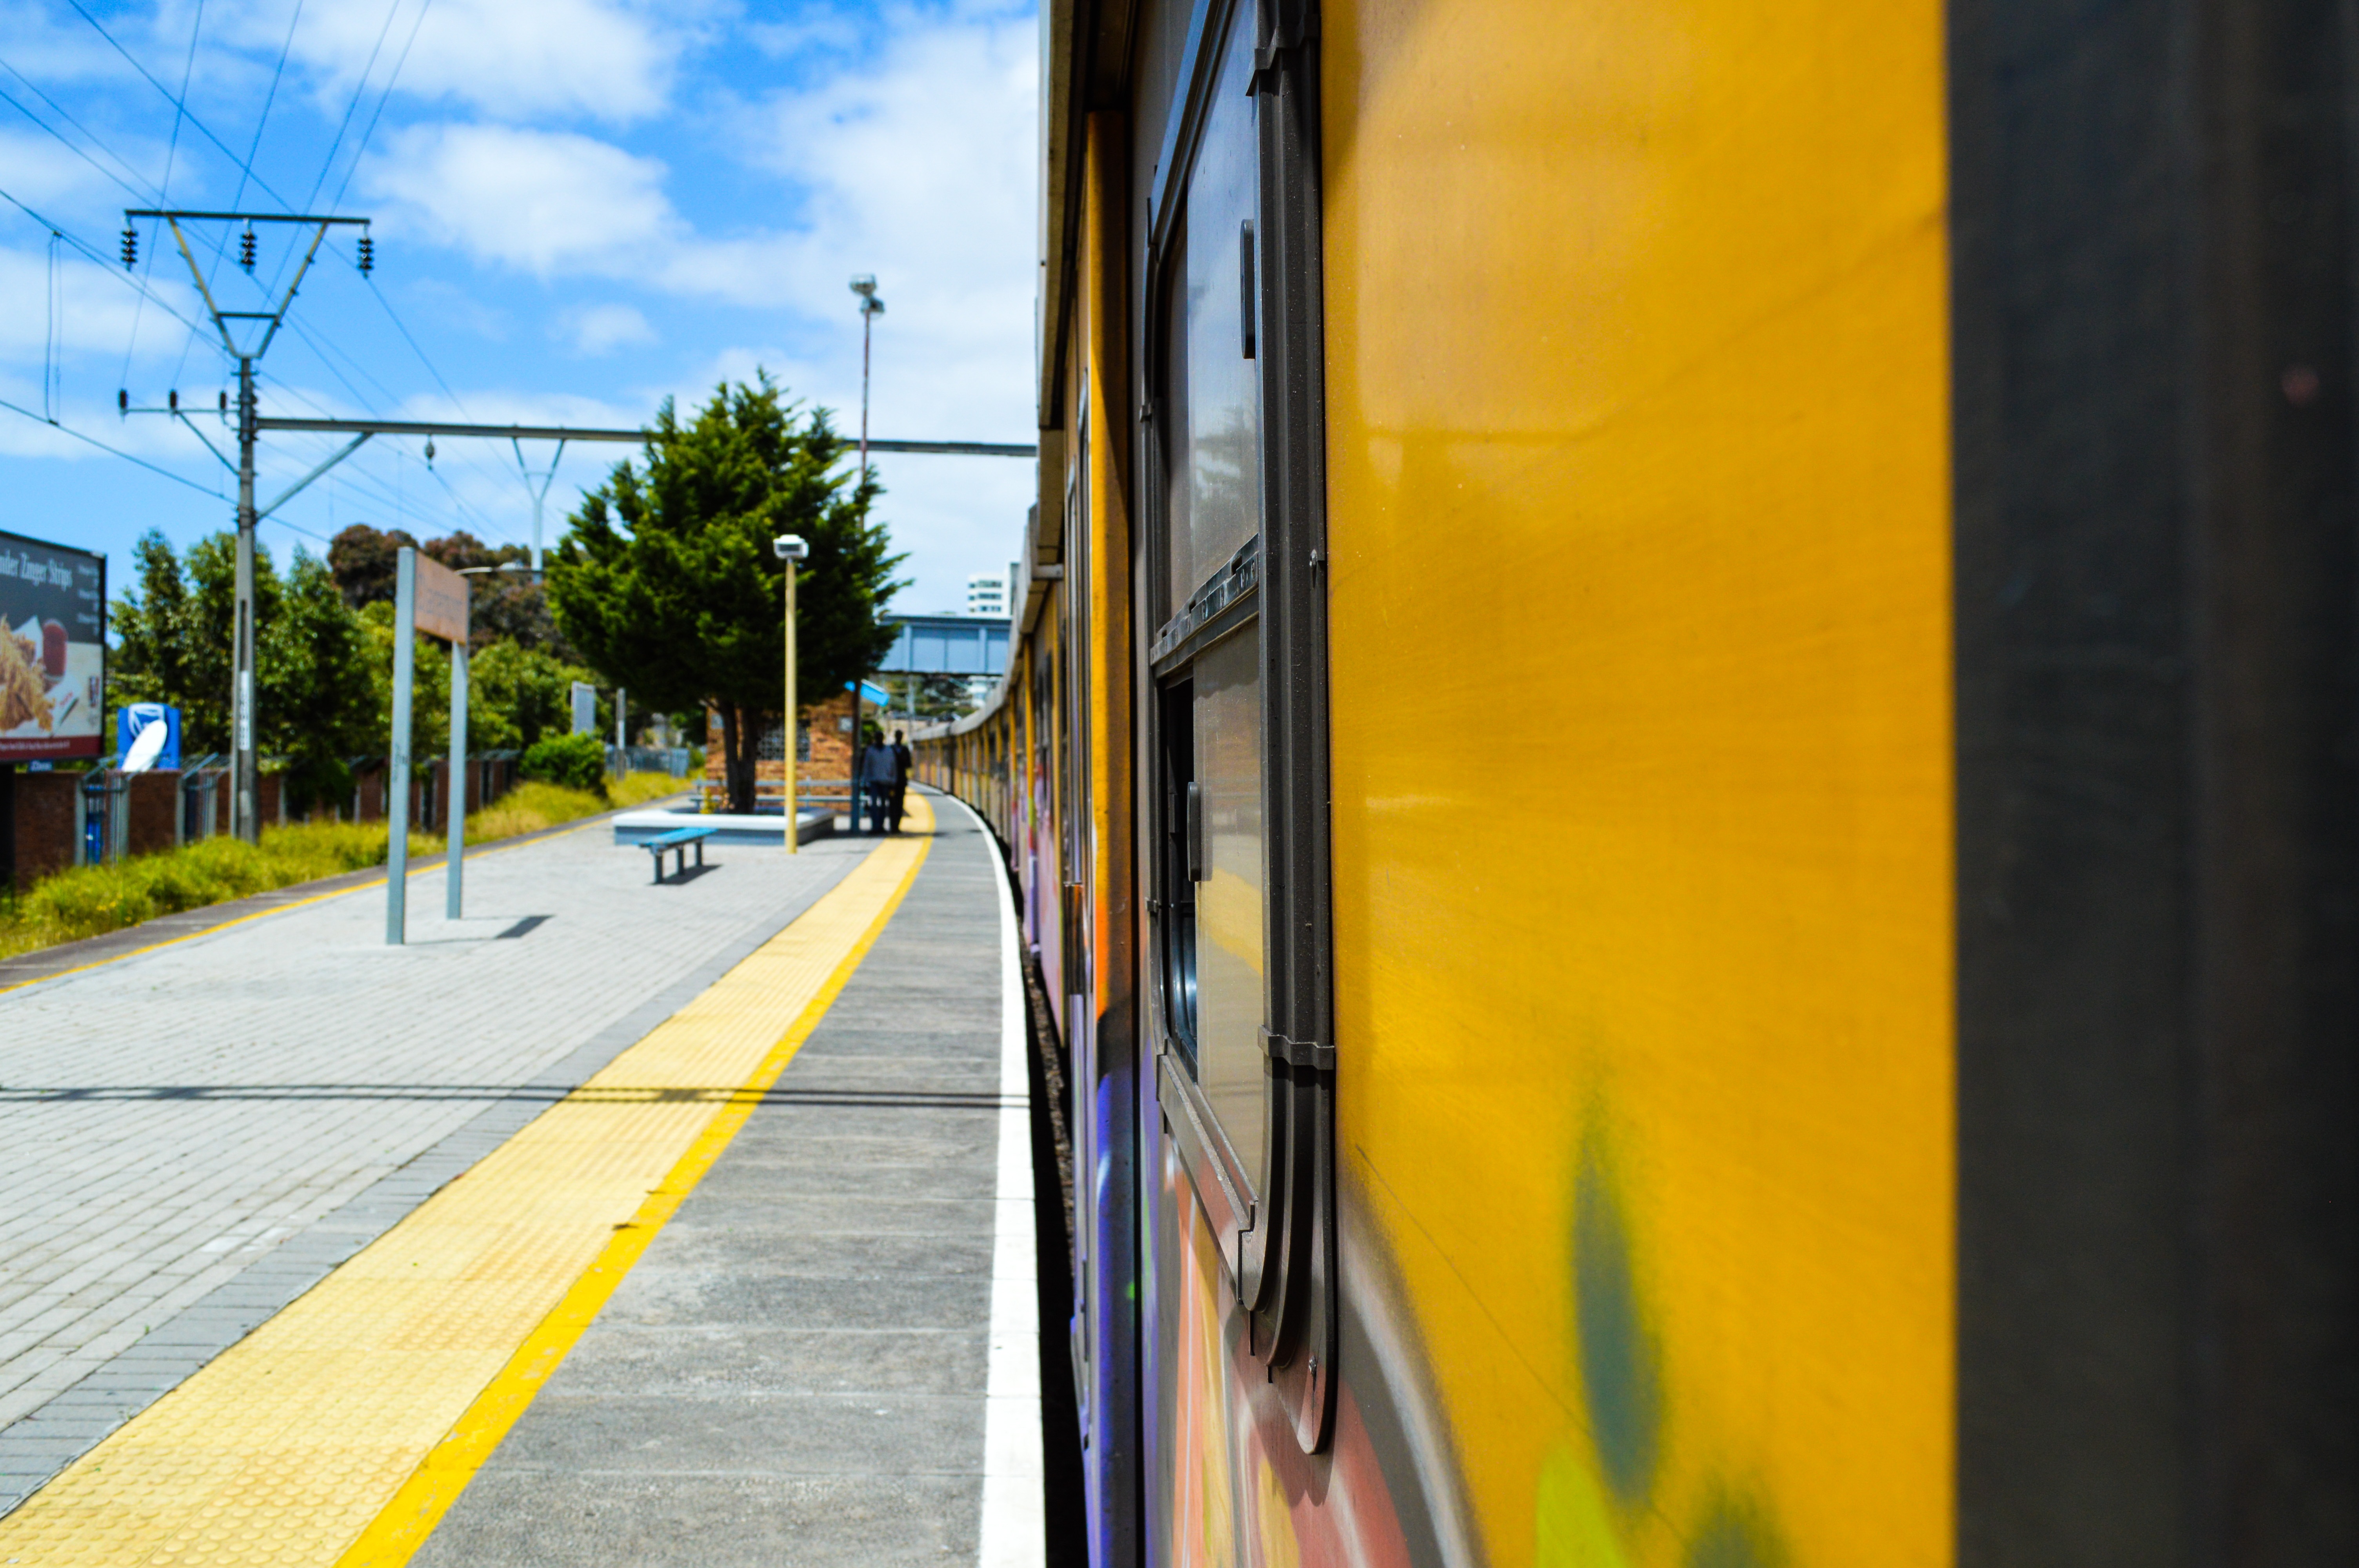
railroad, road, street, train, metro, transportation, transport, vehicle, color, station, yellow, lane, public transport, infrastructure, urban area